Joe Buskey

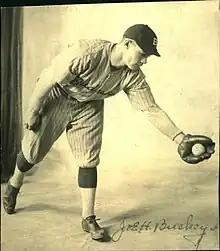
Joe Buskey playing for the Bradenton Growers in 1923

Joseph "Jazzbow" Henry Buskey (December 18, 1902 – April 11, 1949) was an American professional baseball player who played in five games for the Philadelphia Phillies in . He scored one run on no hits and one walk.